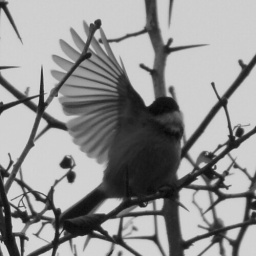
Black-capped Chickadee ready to fly in black and white